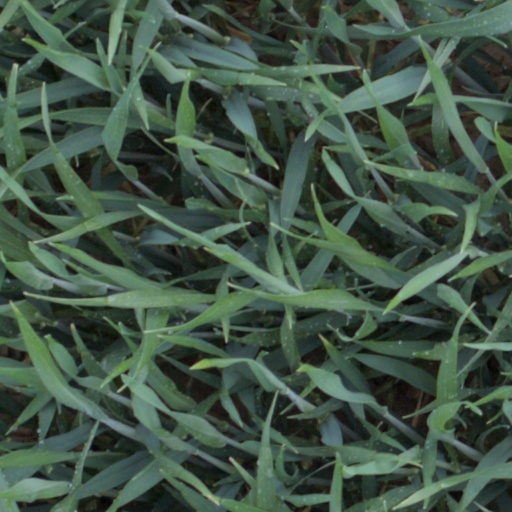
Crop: wheat